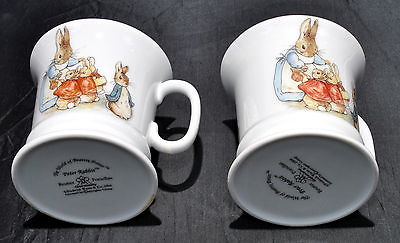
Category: mug